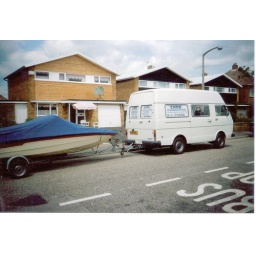
VW LT van and Super v Sims boat in Wallisdown POOLE